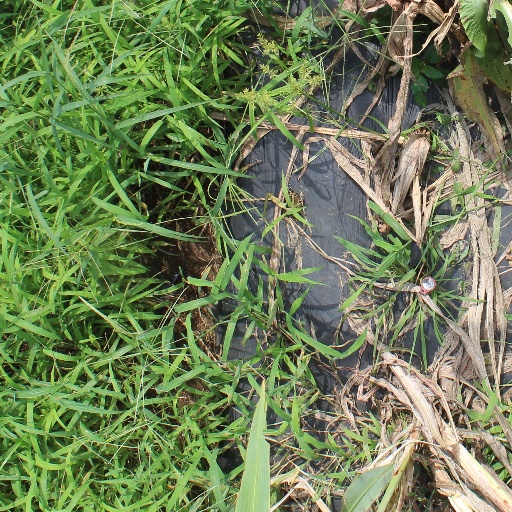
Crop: sorghum